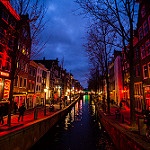
Scene: Outdoor